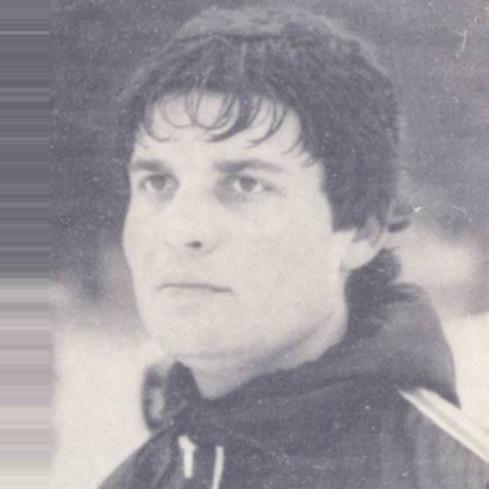
Age: 19